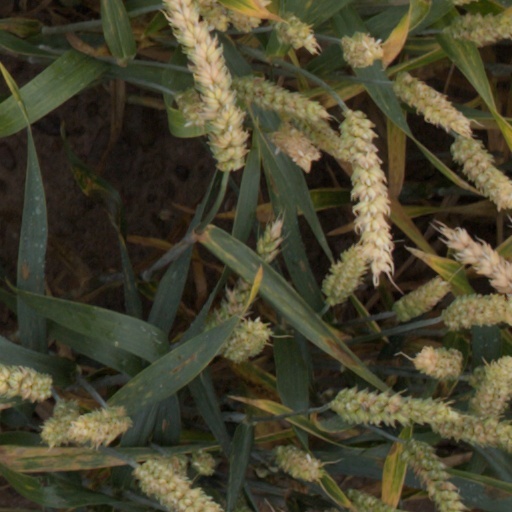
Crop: wheat